Madrid

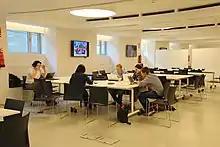
Students of the IE Business School

The Madrilenian LGBT Pride has grown to become the event bringing the most people together in the city each year as well as one of the most important Pride celebrations worldwide.